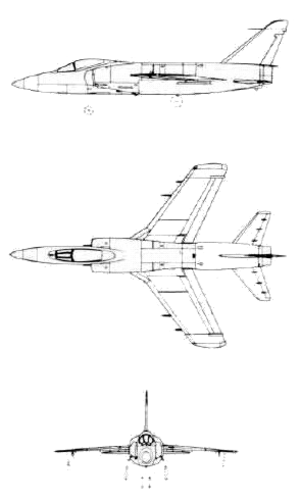
Le Grumman F-11 Tiger est un avion de chasse monoplace, embarqué à bord des porte-avions de la marine américaine à la fin des années 1950. Ce fut le premier avion supersonique à entrer en service au sein de l'US Navy, où sa carrière opérationnelle réelle a été très courte. Il a en fait été surtout utilisé pour l'entraînement, ainsi que par la patrouille acrobatique des Blue Angels.